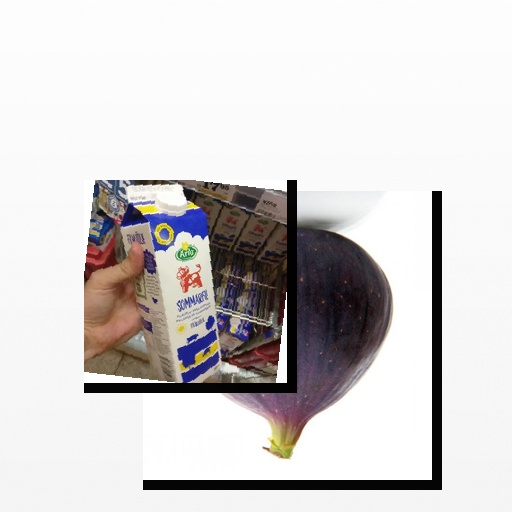
Food items: fig, sour_milk